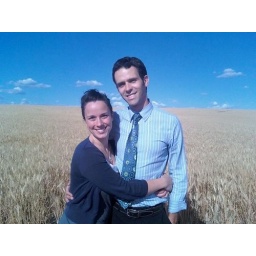
A man out standing in his field